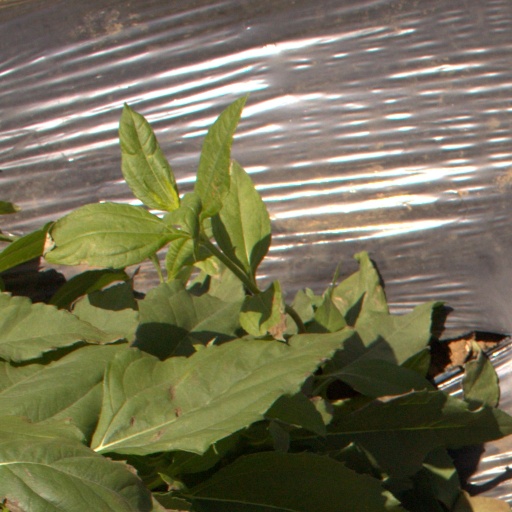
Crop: Jerusalem artichoke